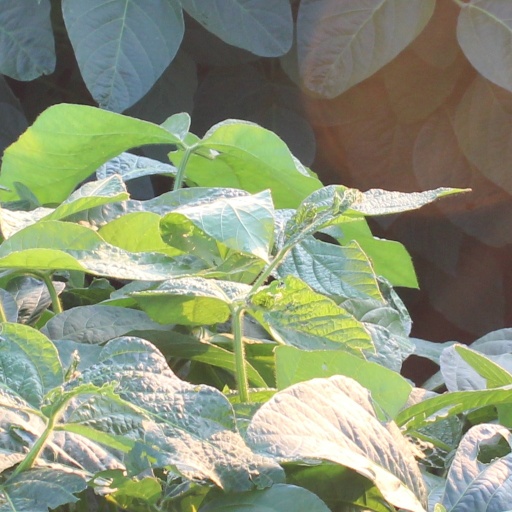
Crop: soybean